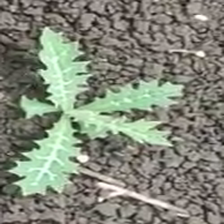
Weed species: Bilayat_(Mexicana_Argemone)